VX-9

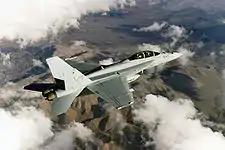
A VX-9 F/A-18 Super Hornet fitted with an APG-79 Active Electronically Scanned Array radar for evaluation.

In June 1993, the Chief of Naval Operations directed that the naval fighter aircraft community's Air Test and Evaluation Squadron Four VX-4 at NAS Point Mugu, California and VX-5 to be merged into a single operational test and evaluation squadron to be designated as VX-9, with a permanent F-14 Tomcat Detachment to be located at Point Mugu. This initiative was launched as part of the reductions of U.S naval forces in the aftermath of the Cold War.